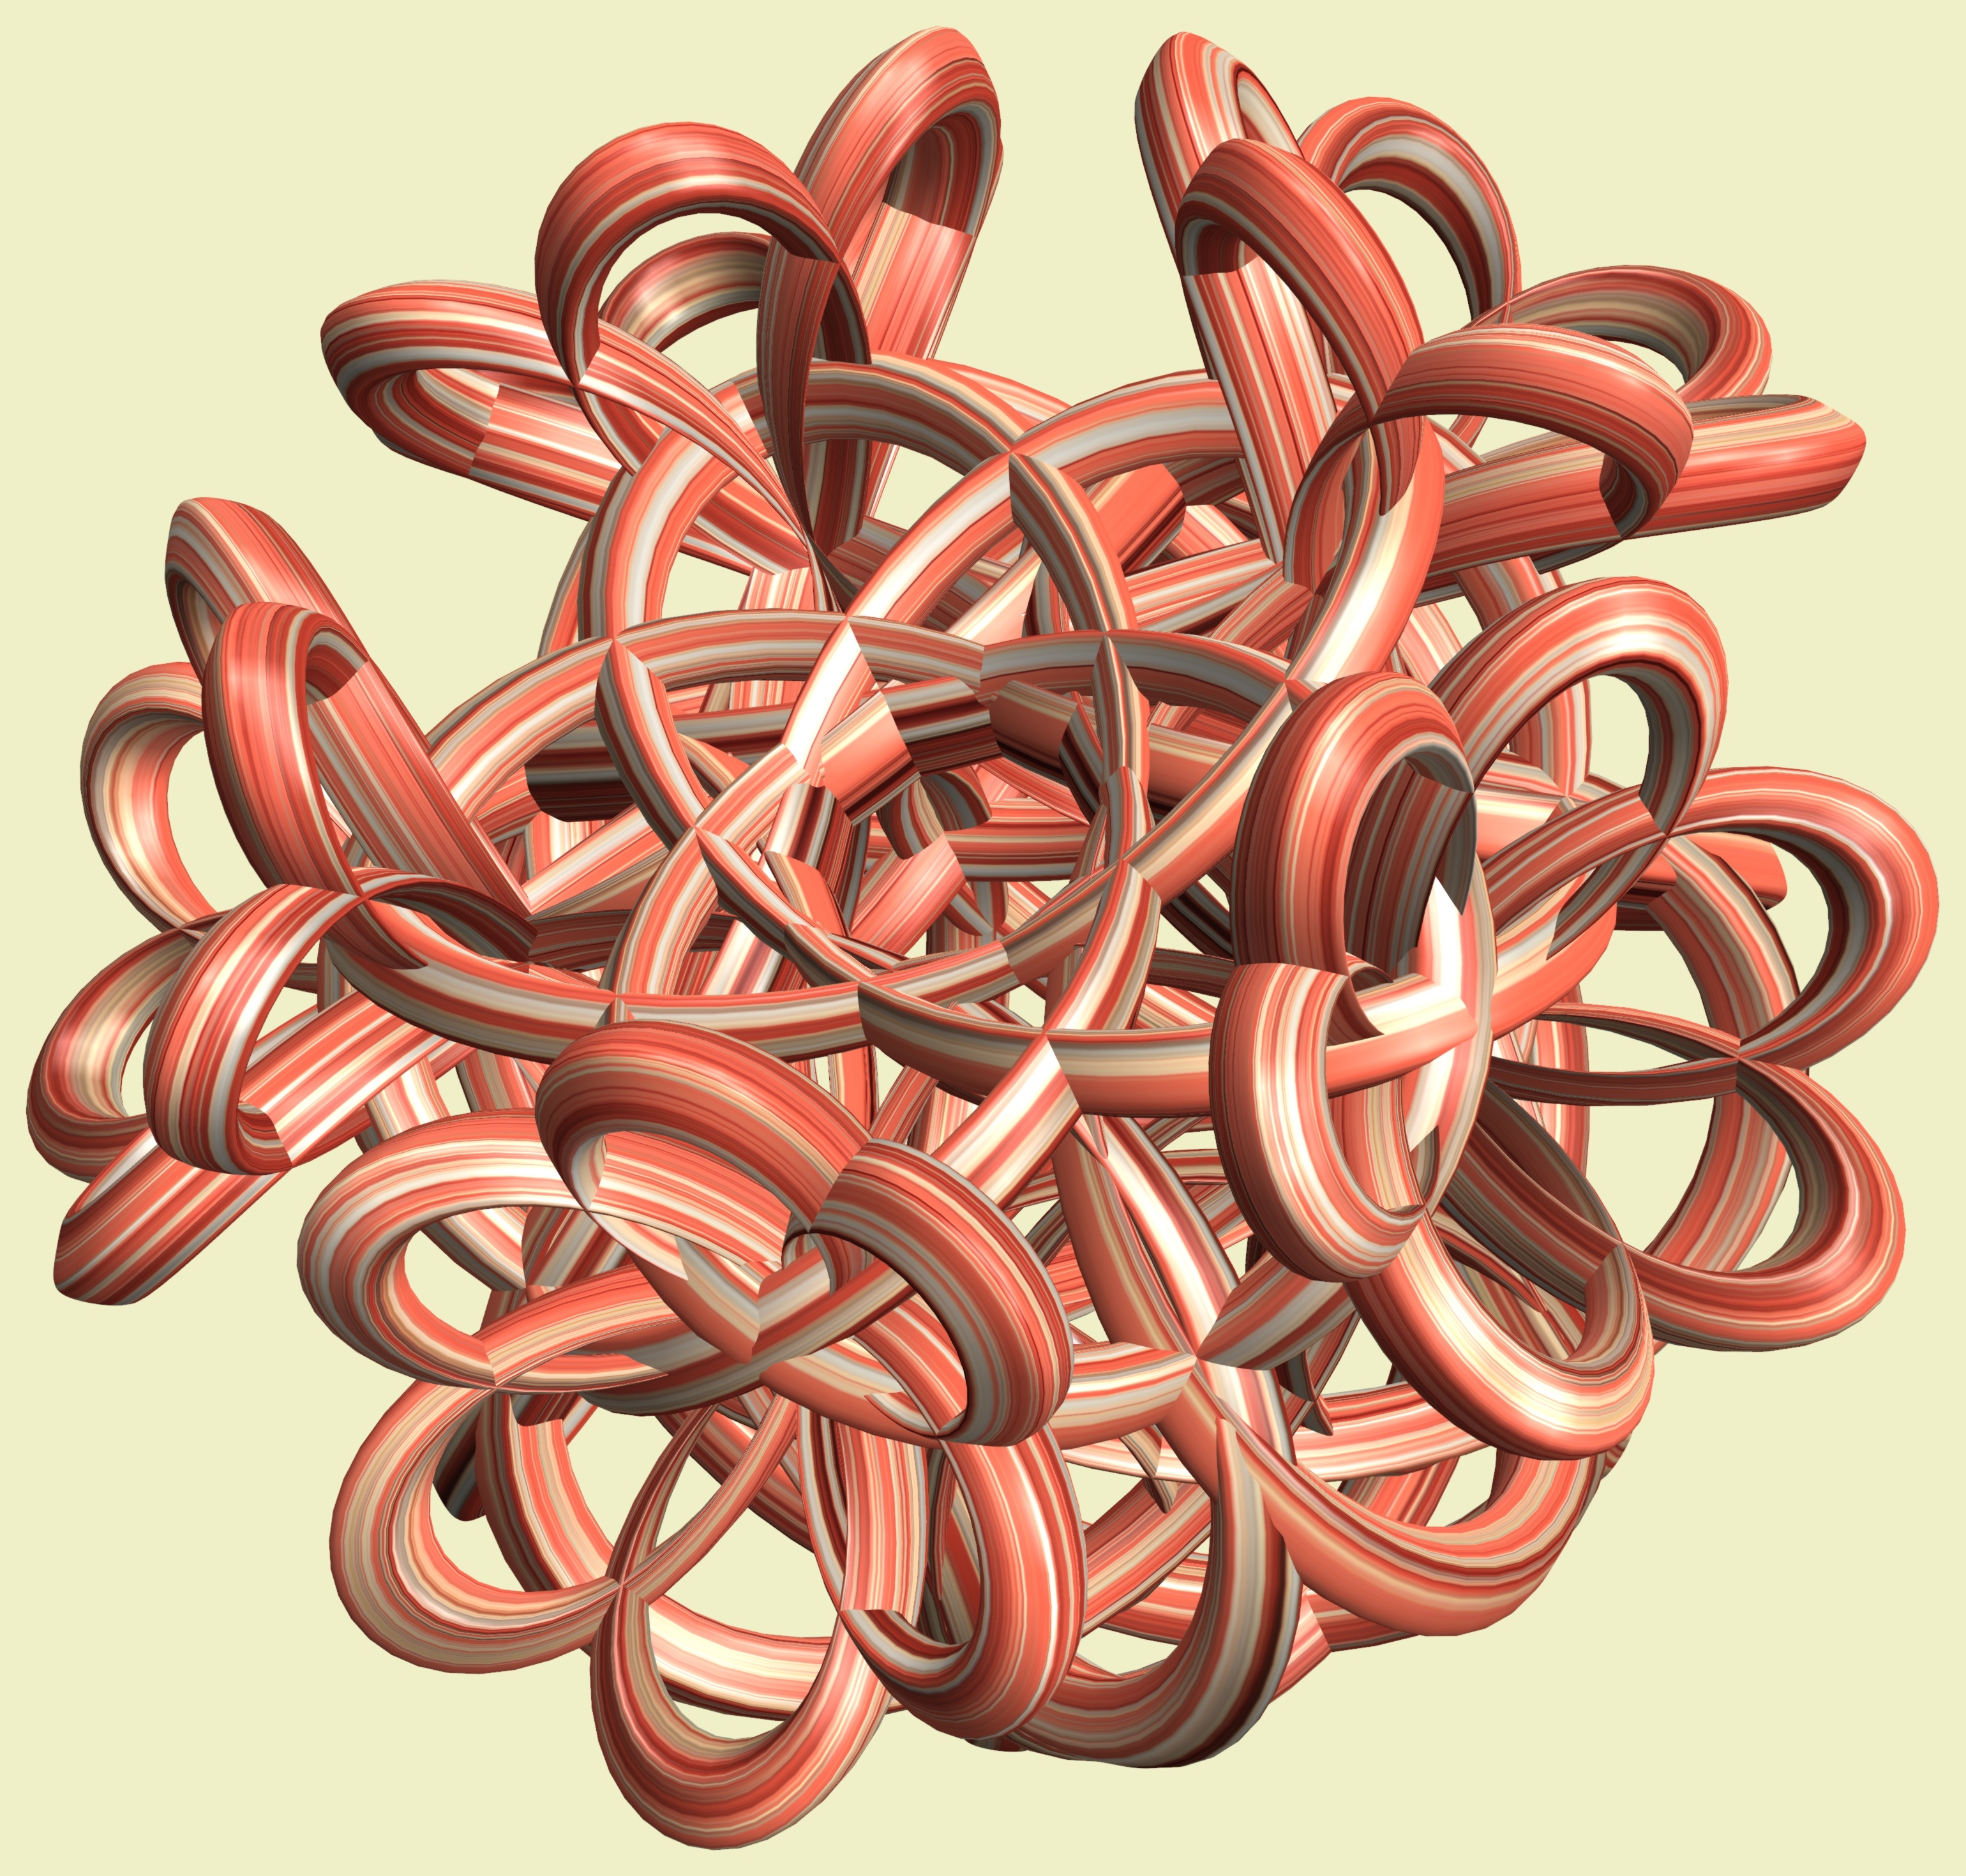
structure, texture, spiral, flower, petal, heart, pattern, geometry, metal, circle, sculpture, design, copper, symmetry, mesh, 3d, graphic, carving, shape, torus, mathematica, cg, parametricplot3d, code, program, algorithm, mapping, geometricsculpture, lissajous, fashion accessory